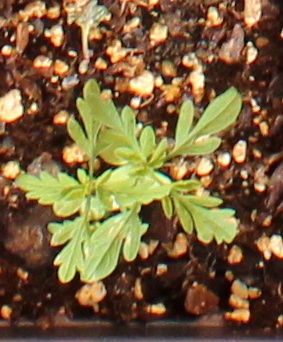
Label: Ragweed